45×90 points

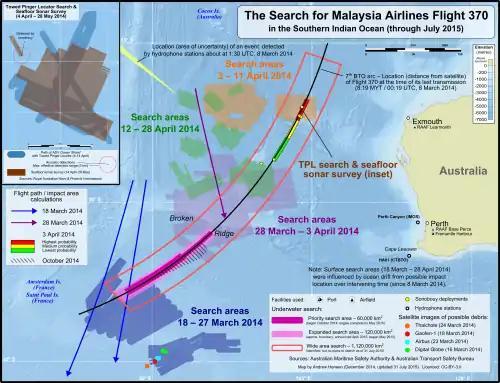
The search for Malaysia Airlines Flight 370 was near the coordinate 45°S, 90°E. The coordinate is closest to the red dot labeled as Gaofen 1 at the bottom, halfway between the center and left side of the image.

In the southern Indian Ocean, has an ocean floor depth of below sea level and is: southeast of the nearest (uninhabited) island of Île Saint-Paul; northeast of Elephant Spit, Heard Island; east northeast of the small village-like capital Port aux Français of the Kerguelen Islands; north of Antarctica; southwest of Augusta, Western Australia, southeast of Réunion Island, and southeast of Benguerra Island, Mozambique, and southeast of Mossel Bay, South Africa.